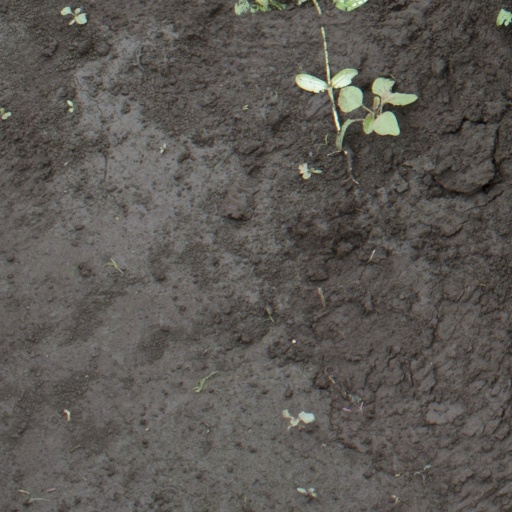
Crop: soybean